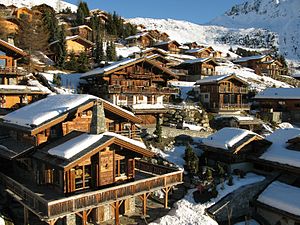
Verbier
Verbier er en by i den sydvestlige del af Schweiz i kantonen Valais. Den er beliggende ca. 1500 meter over havets overflade, og er et kendt skisportssted i de Schweiziske Alper.